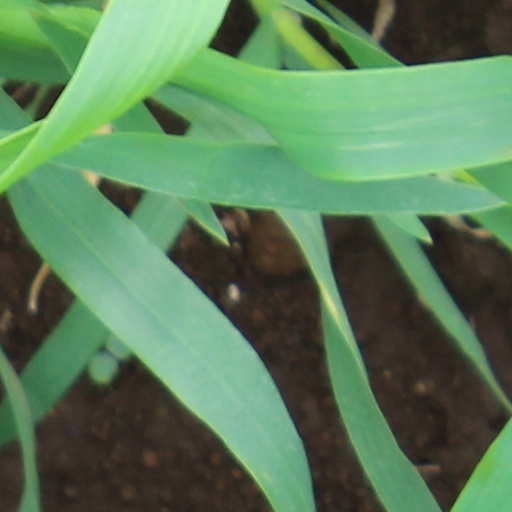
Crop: wheat